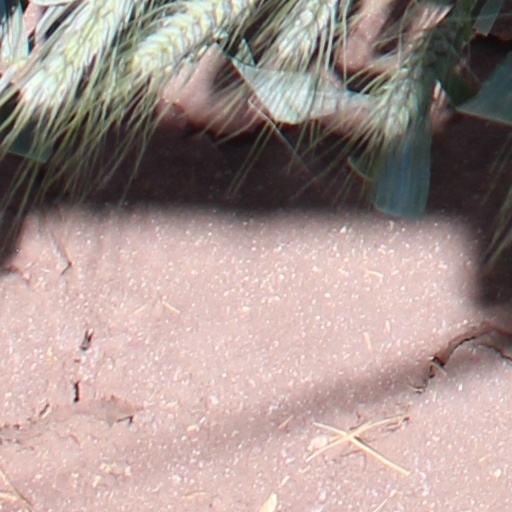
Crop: wheat